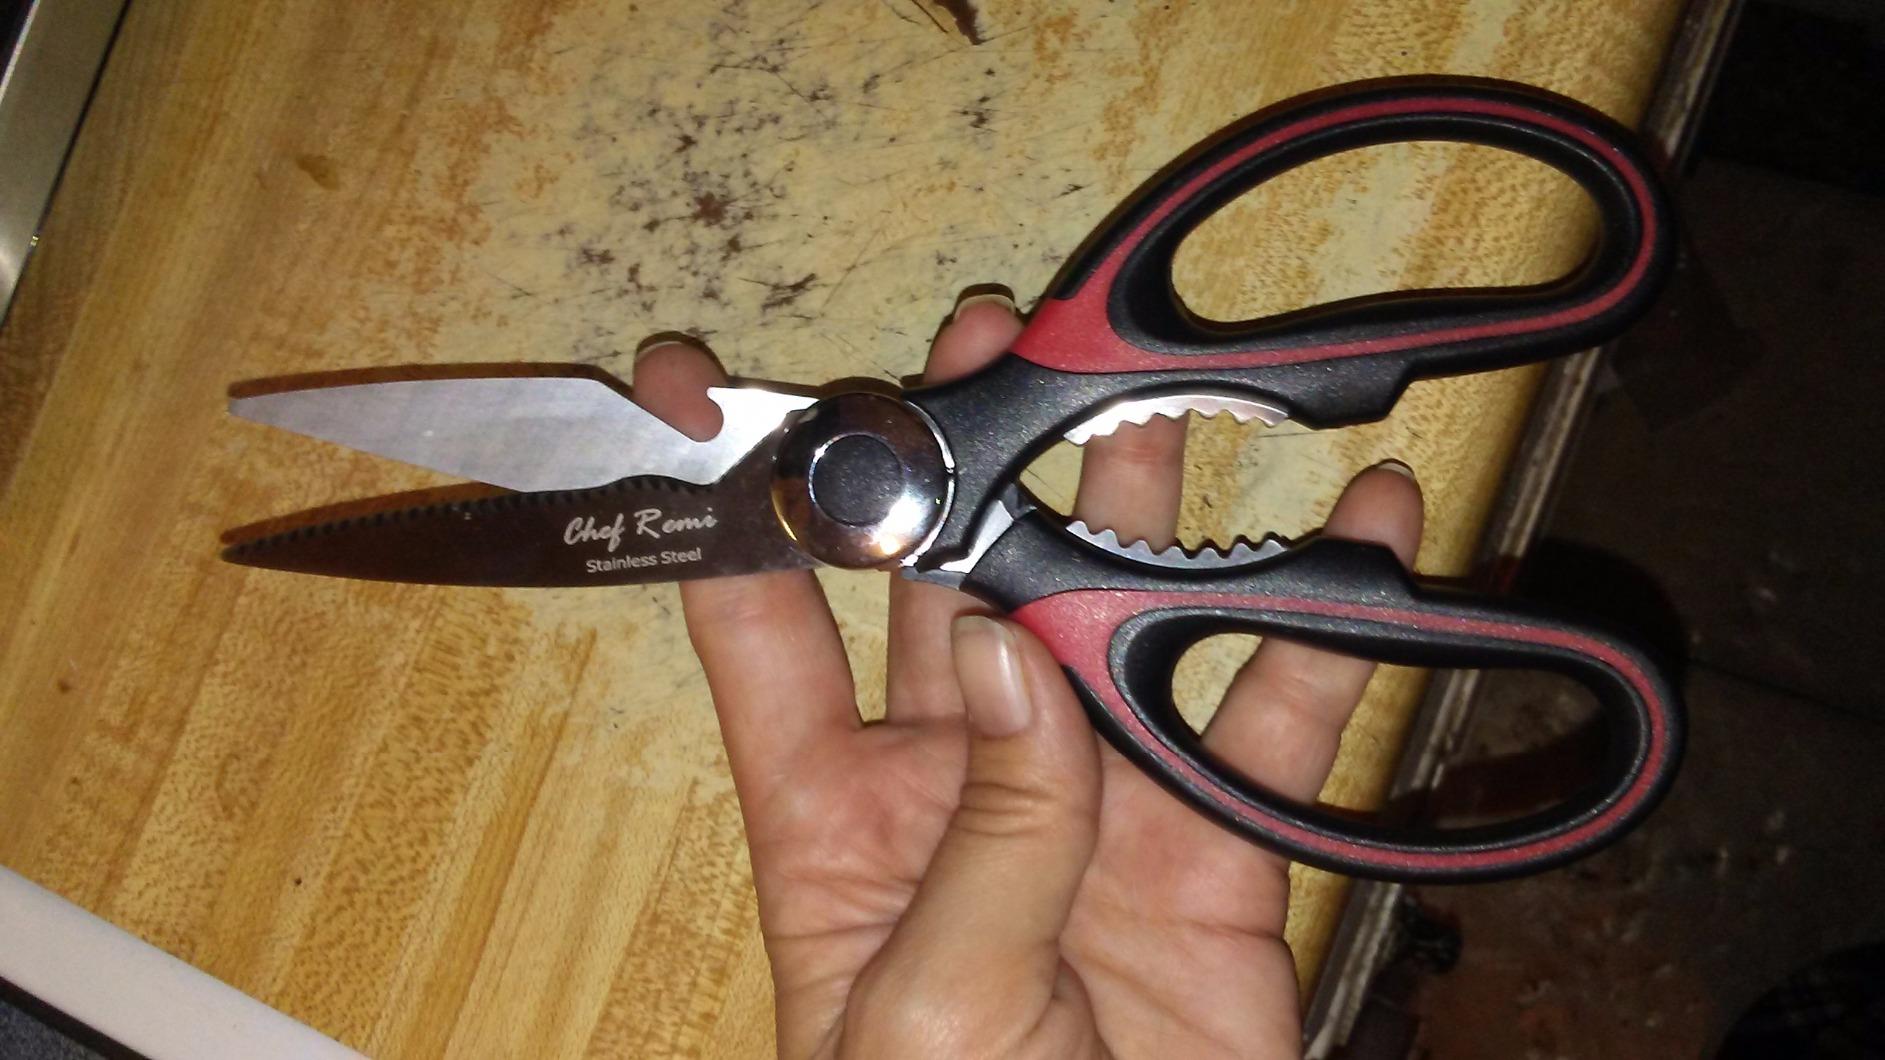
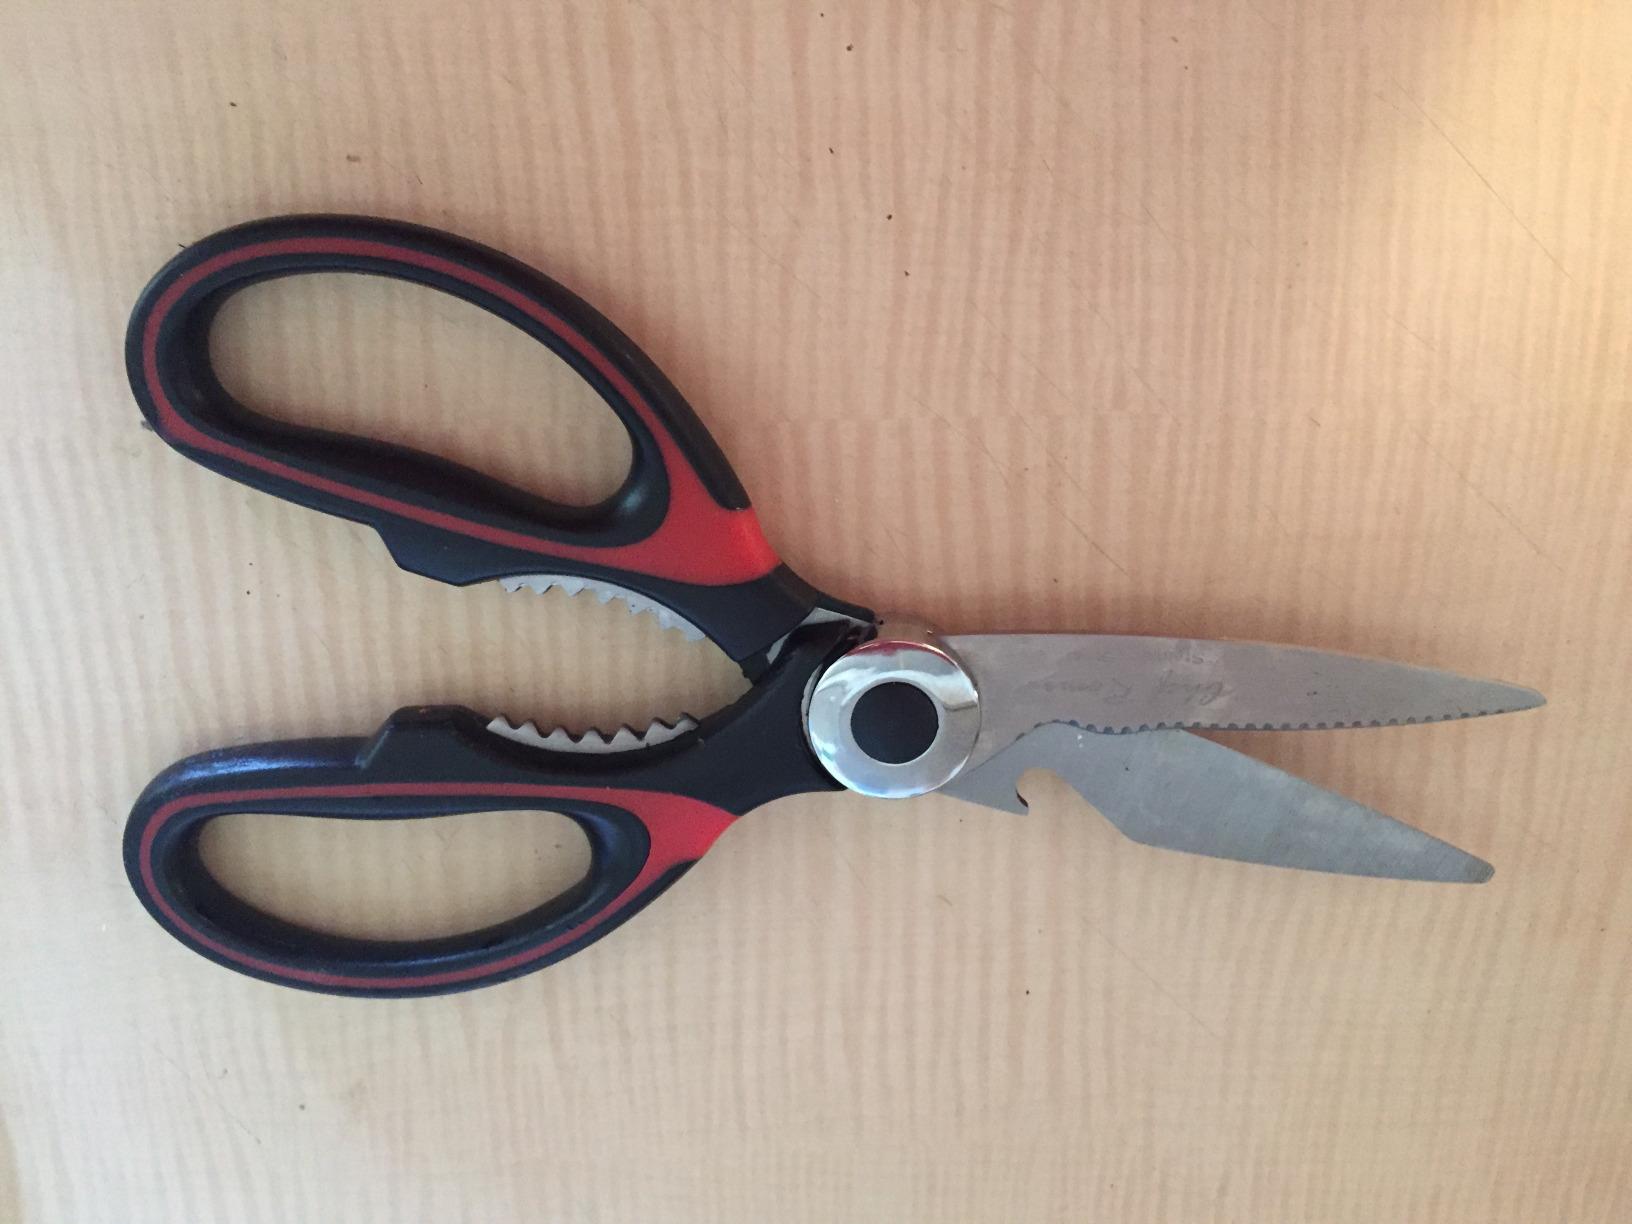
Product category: items_knife
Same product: yes